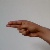
The image shows a hand gesture representing the letter 'H' in Indian Sign Language.